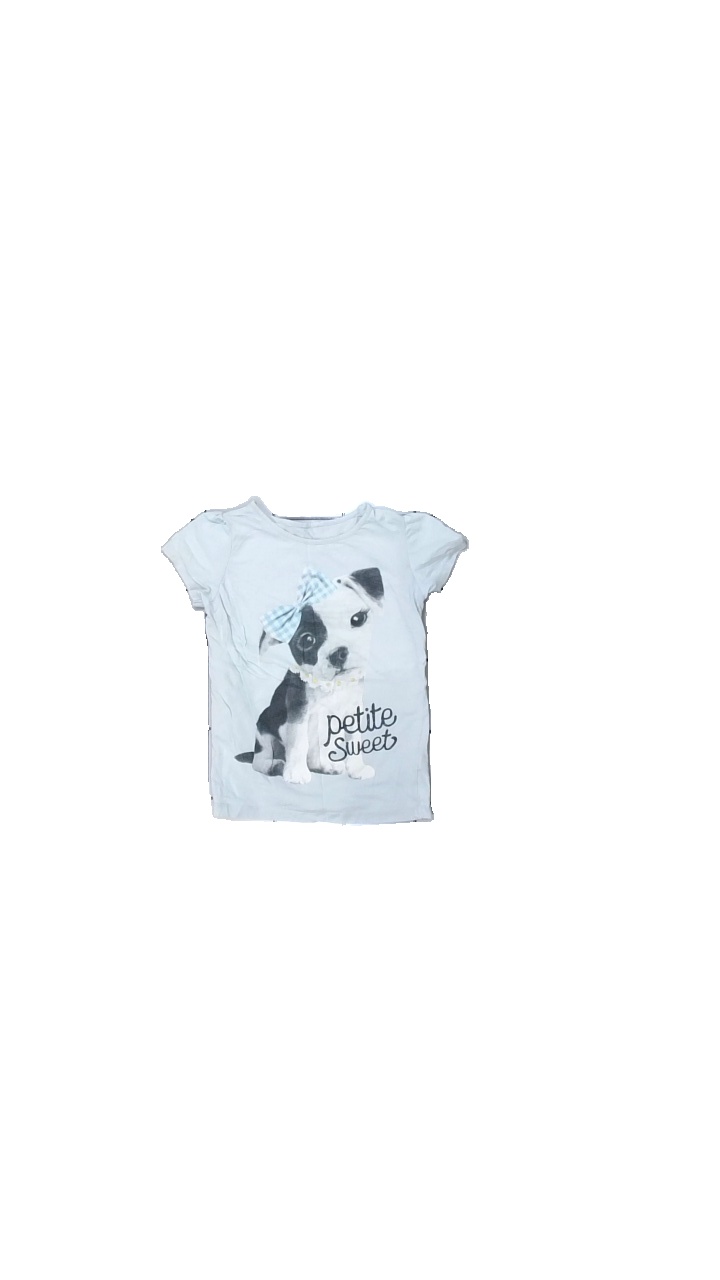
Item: T-shirt (Children)
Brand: H&m
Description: t-shirt med tryck
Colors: Blue, White, Black, Yellow
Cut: C-collar
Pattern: Animal print
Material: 100% bomull
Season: All
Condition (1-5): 2
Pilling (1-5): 4
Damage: smuts fläckar
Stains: Major
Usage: Export
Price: <50